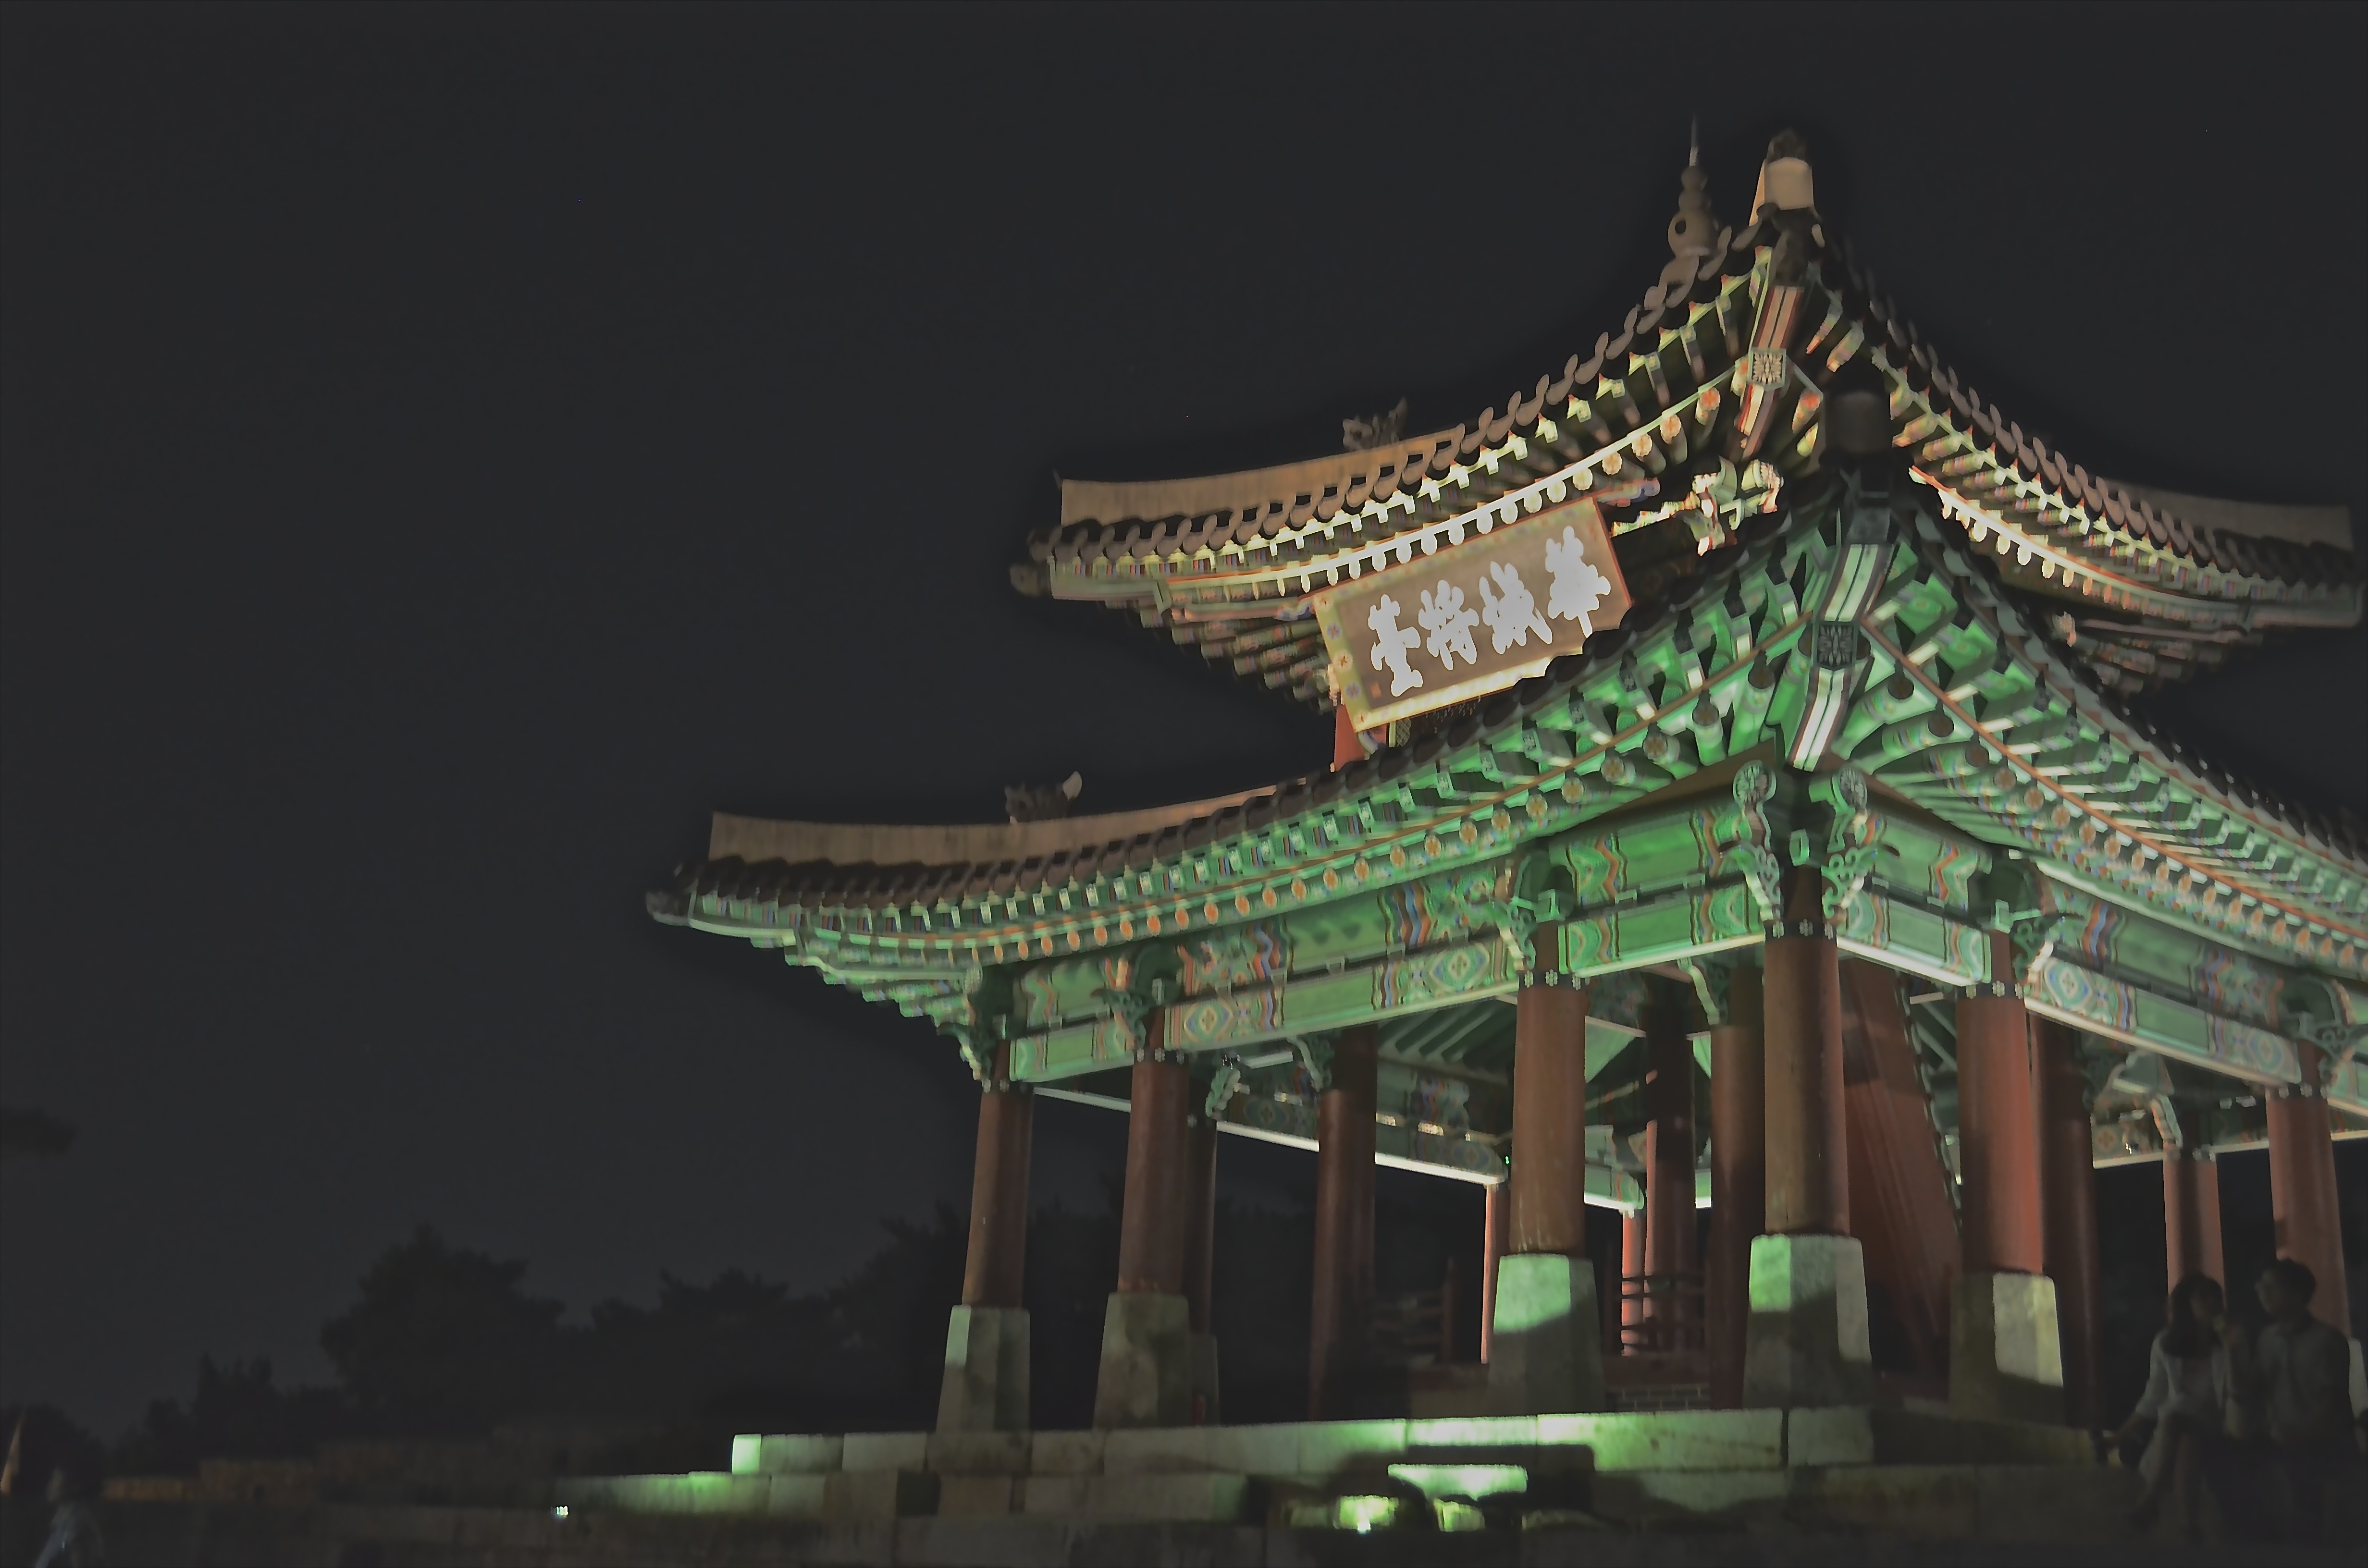
night, building, tower, asia, landmark, sightseeing, place of worship, lights, korea, temple, chinese architecture, pagoda, historic site